Question: Please indicate a possible affordance area of the fork that can be used for holding
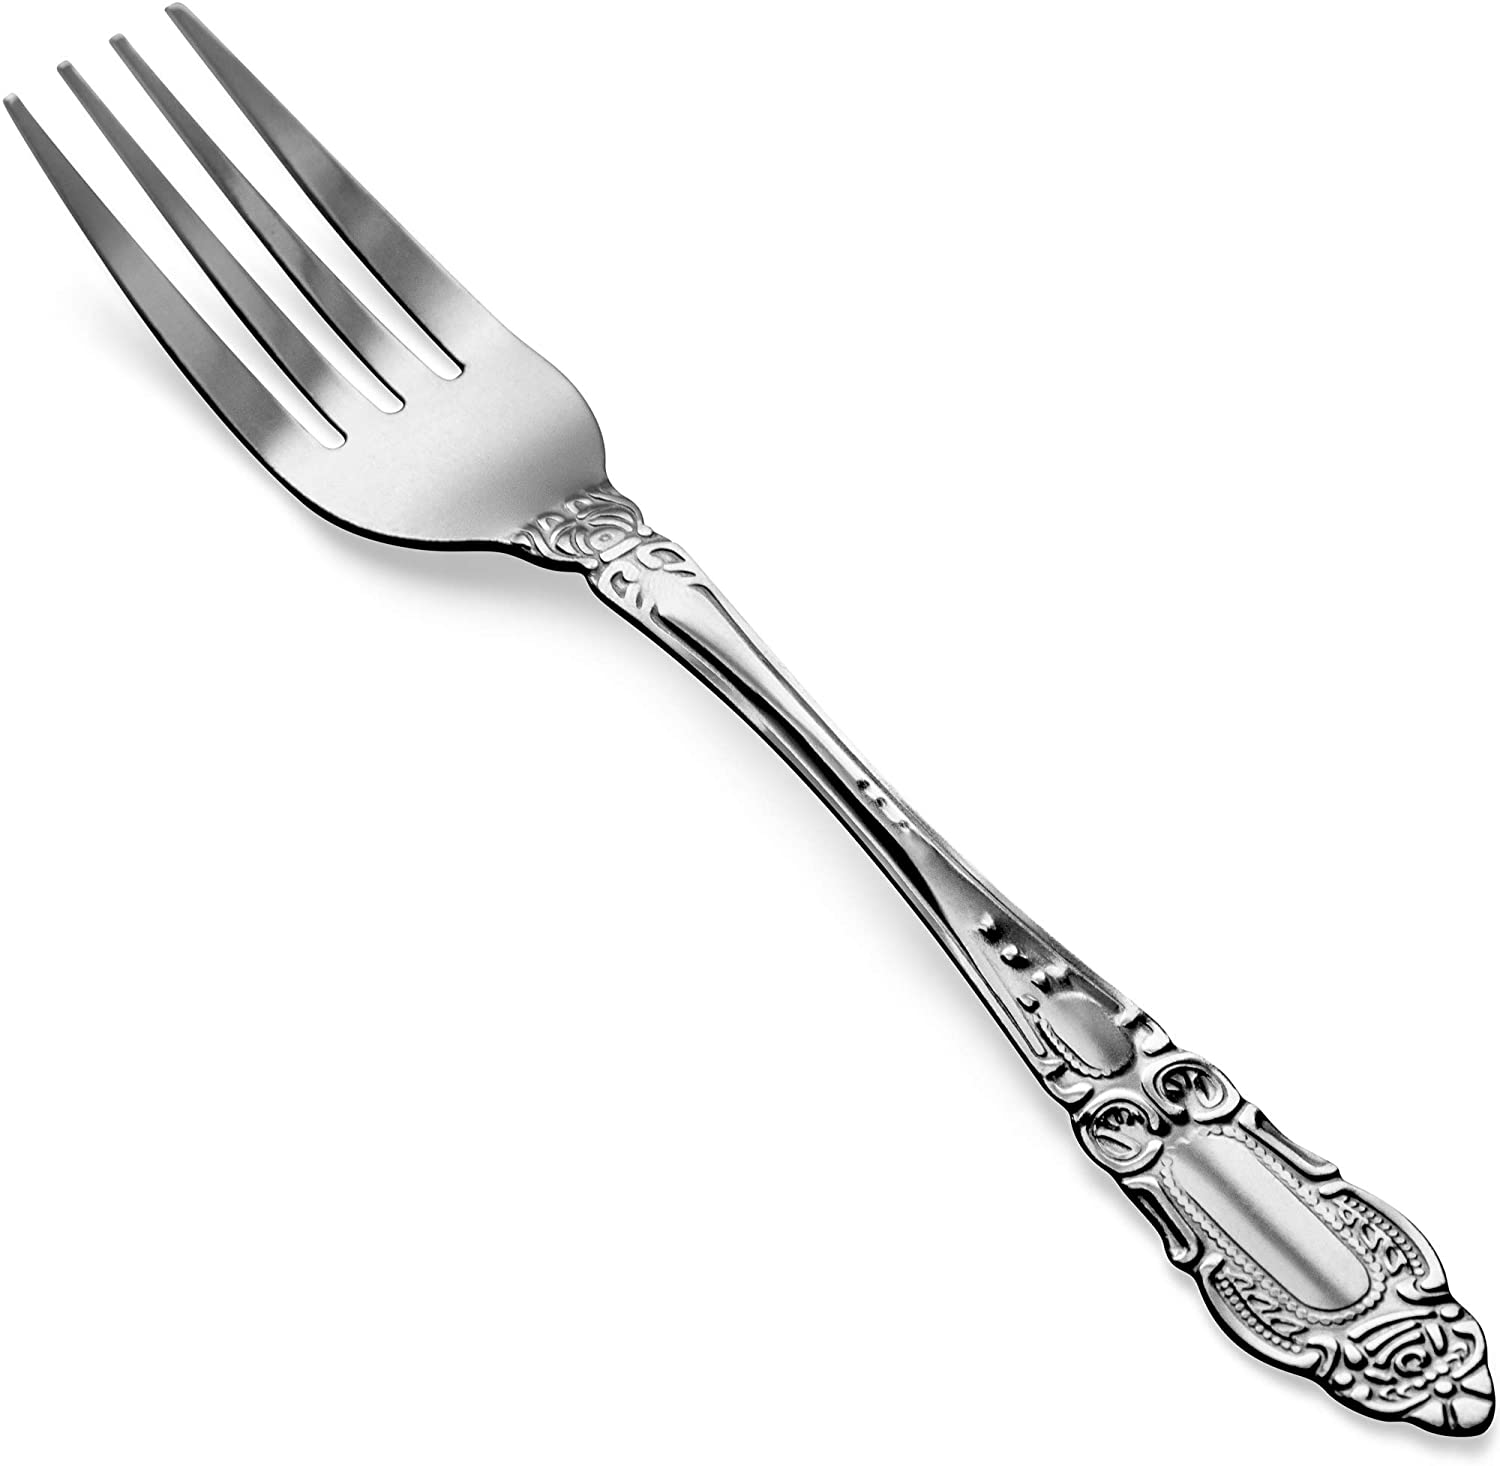
Answer: [859.568, 811.991, 1472.808, 1387.859]